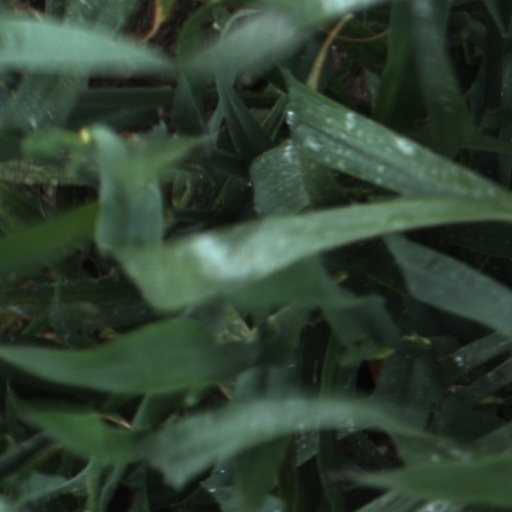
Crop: wheat